Tulsa (film)

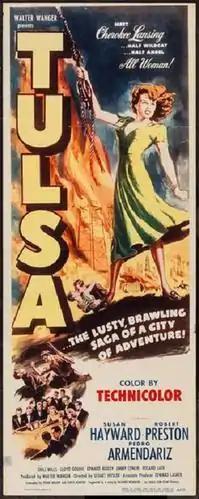
Film poster

Tulsa is a 1949 American Western action film directed by Stuart Heisler and starring Susan Hayward and Robert Preston, and featured Lloyd Gough, Chill Wills (as the narrator), and Ed Begley in one of his earliest film roles, billed as Edward Begley.